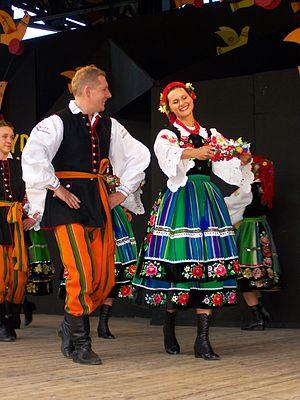
Les Masoviens sont un groupe léchitique associé à la Mazovie. Ils ont été mentionnés pour la première fois au XIᵉ siècle par Nestor. Initialement, ils étaient établis à Płock, Łomża, Wizna, Czersk, Ciechanów, Płońsk, Zakroczym et Grójec. On trouve parmi leurs descendants les Masuriens et les Kurpie. Les Masuriens s'établirent en Mazurie, région qui prit leur nom.